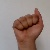
The image shows a hand gesture representing the letter 'A' in Indian Sign Language.